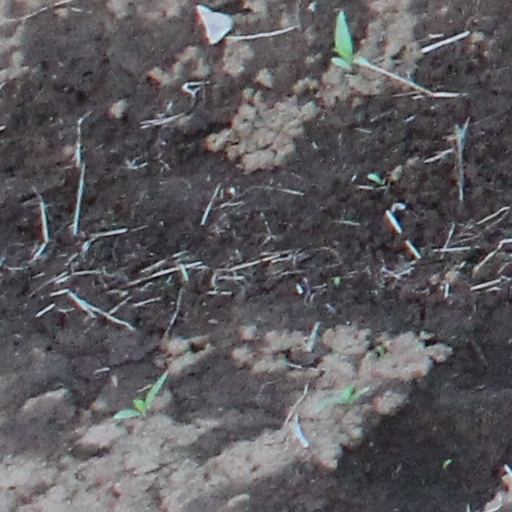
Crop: wheat